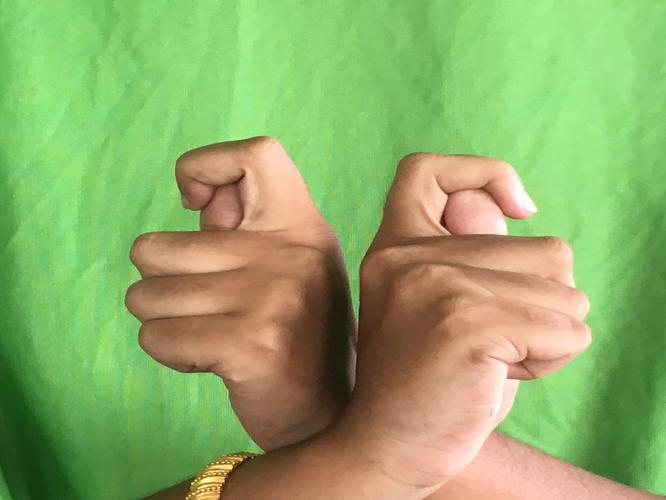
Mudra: Berunda
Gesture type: double_hand